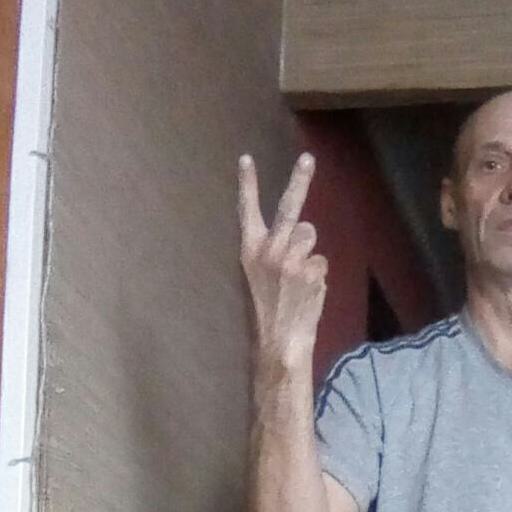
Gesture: peace_inverted